Hours of service

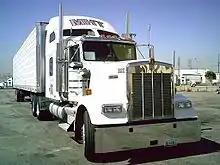
The hours of service limit the driving hours of truck drivers and bus drivers.

Hours of service (HOS) regulations are issued by the Federal Motor Carrier Safety Administration (FMCSA) and govern the working hours of anyone operating a commercial motor vehicle (CMV) in the United States. These regulations apply to truck drivers, commercial and intercity bus drivers, and school bus drivers who operate CMVs. These rules limit the number of daily and weekly hours spent driving and working, and regulate the minimum amount of time drivers must spend resting between driving shifts. For intrastate commerce, the respective state's regulations apply.